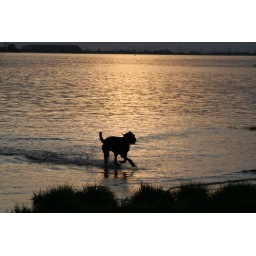
Hund an der Elbe am Spielen. Dog is playing in the water on the beach - taking ball